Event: Nepal Earthquake
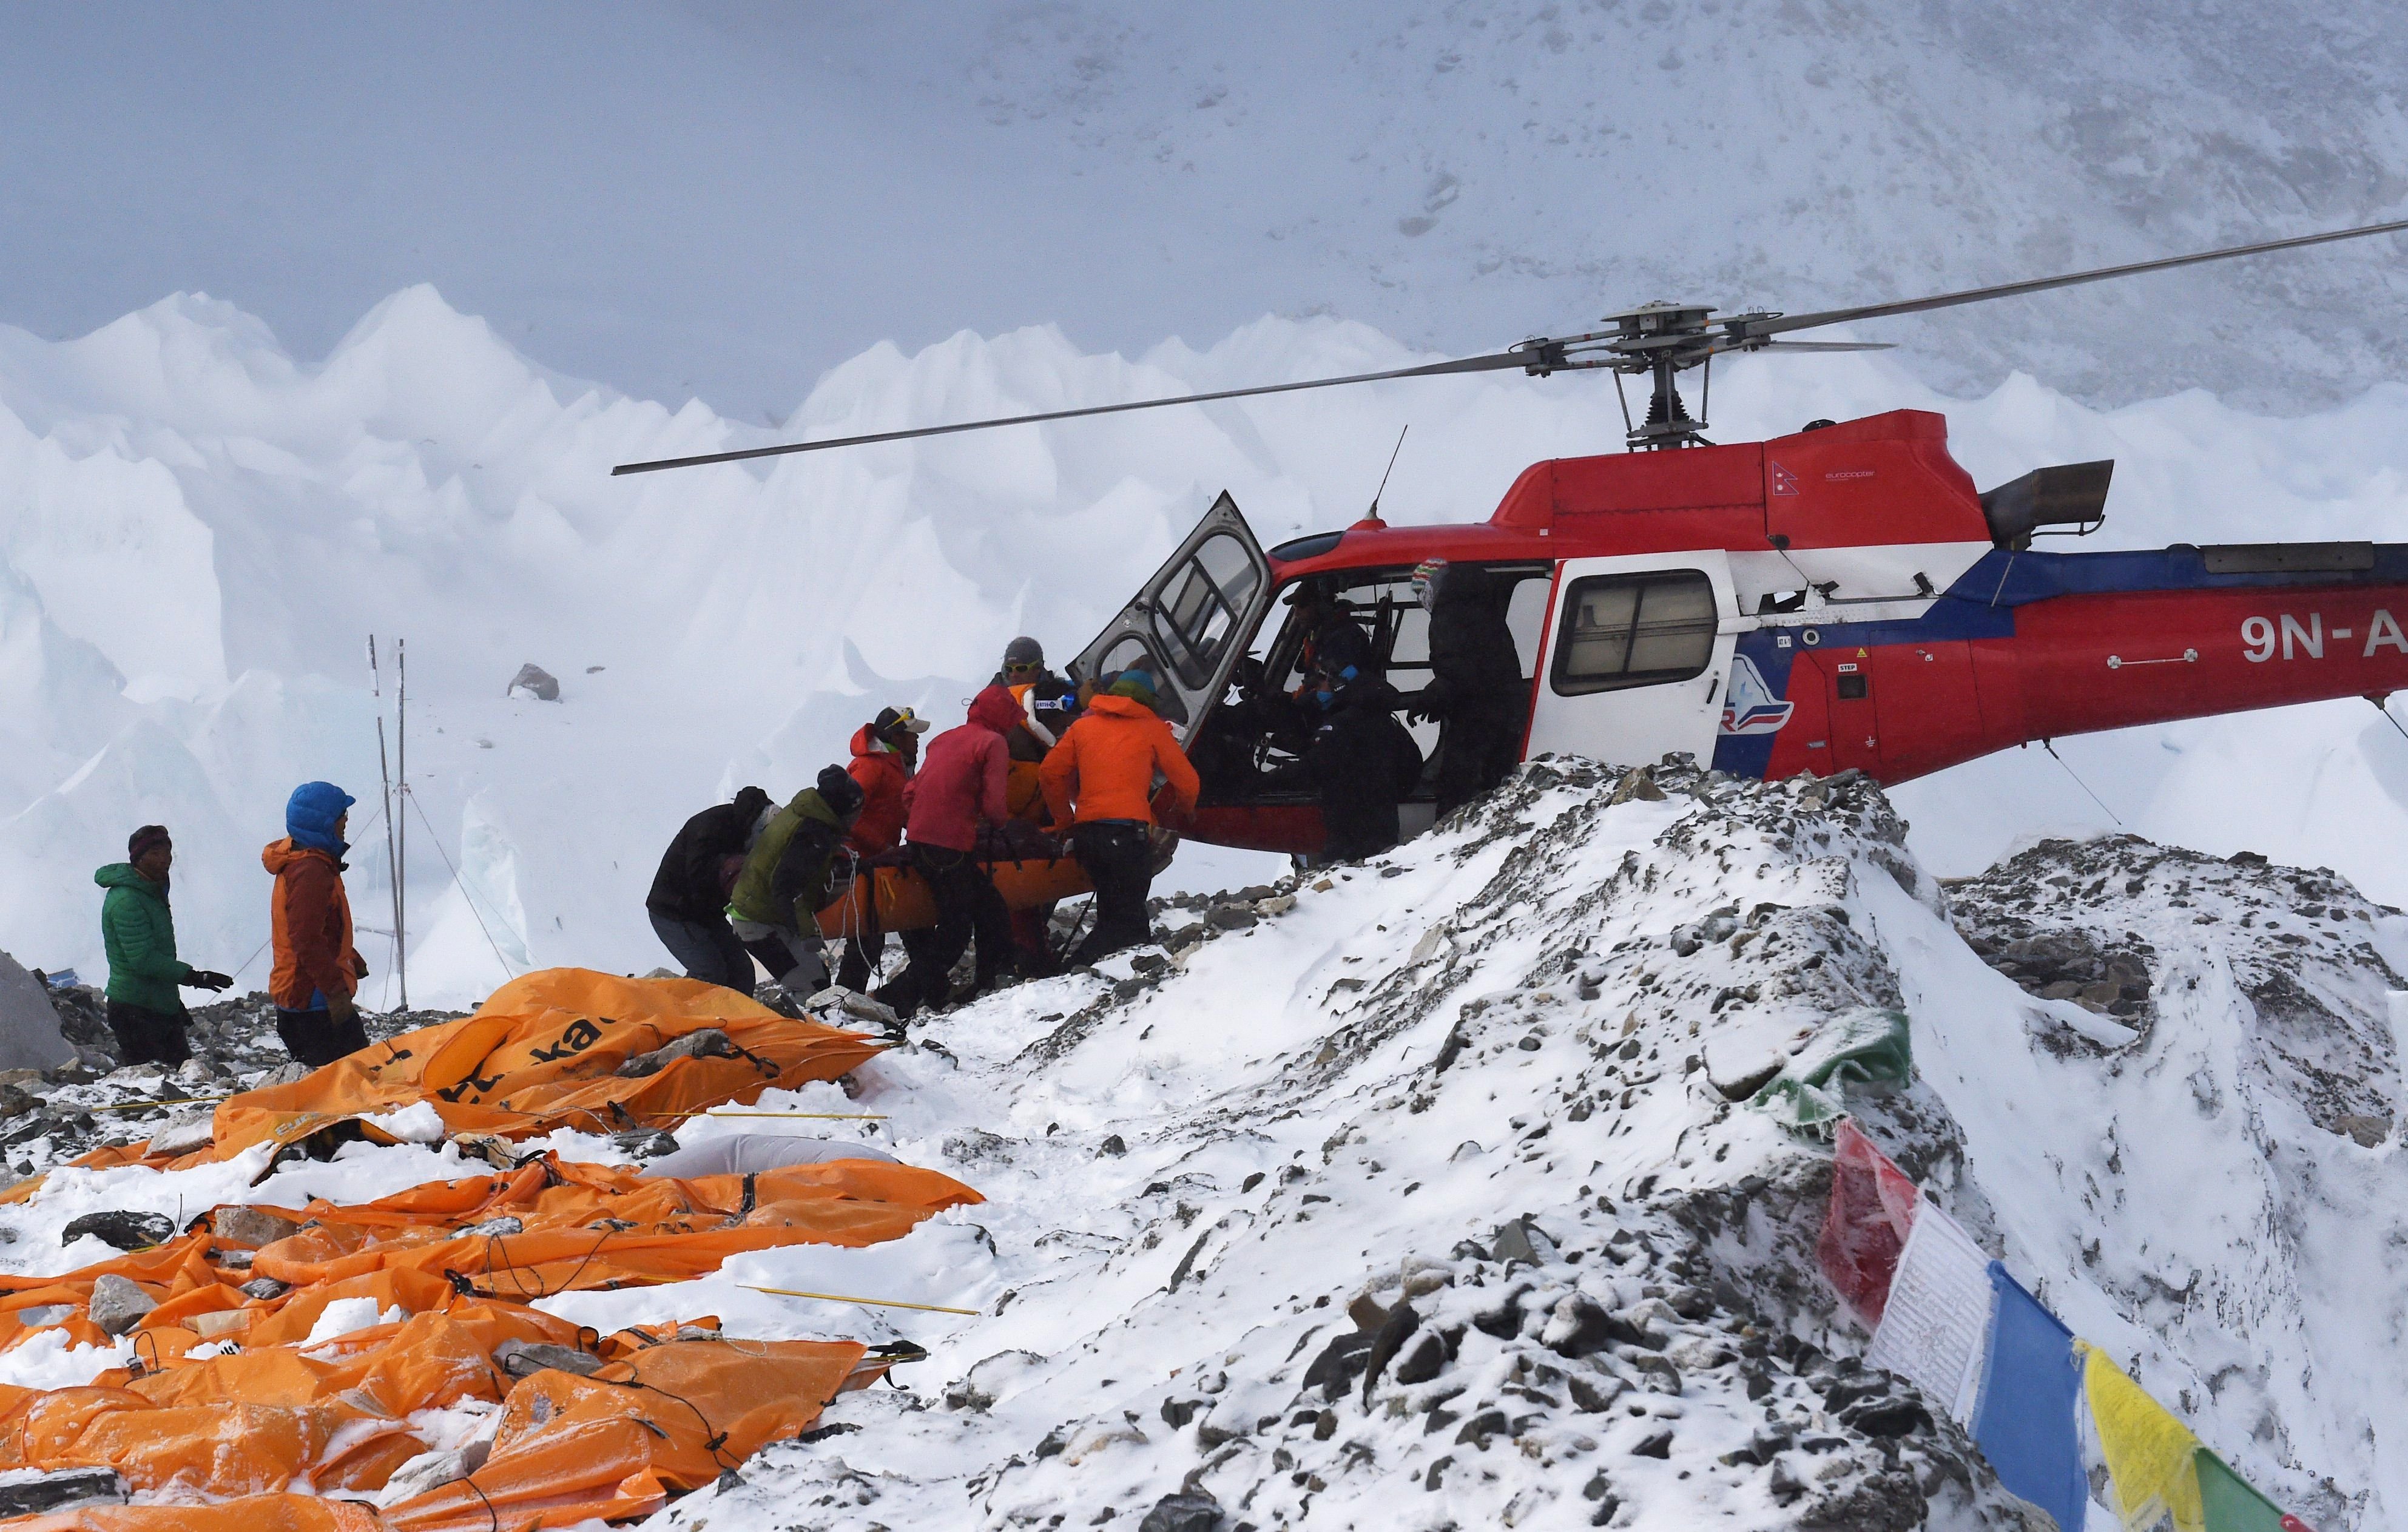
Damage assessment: damage